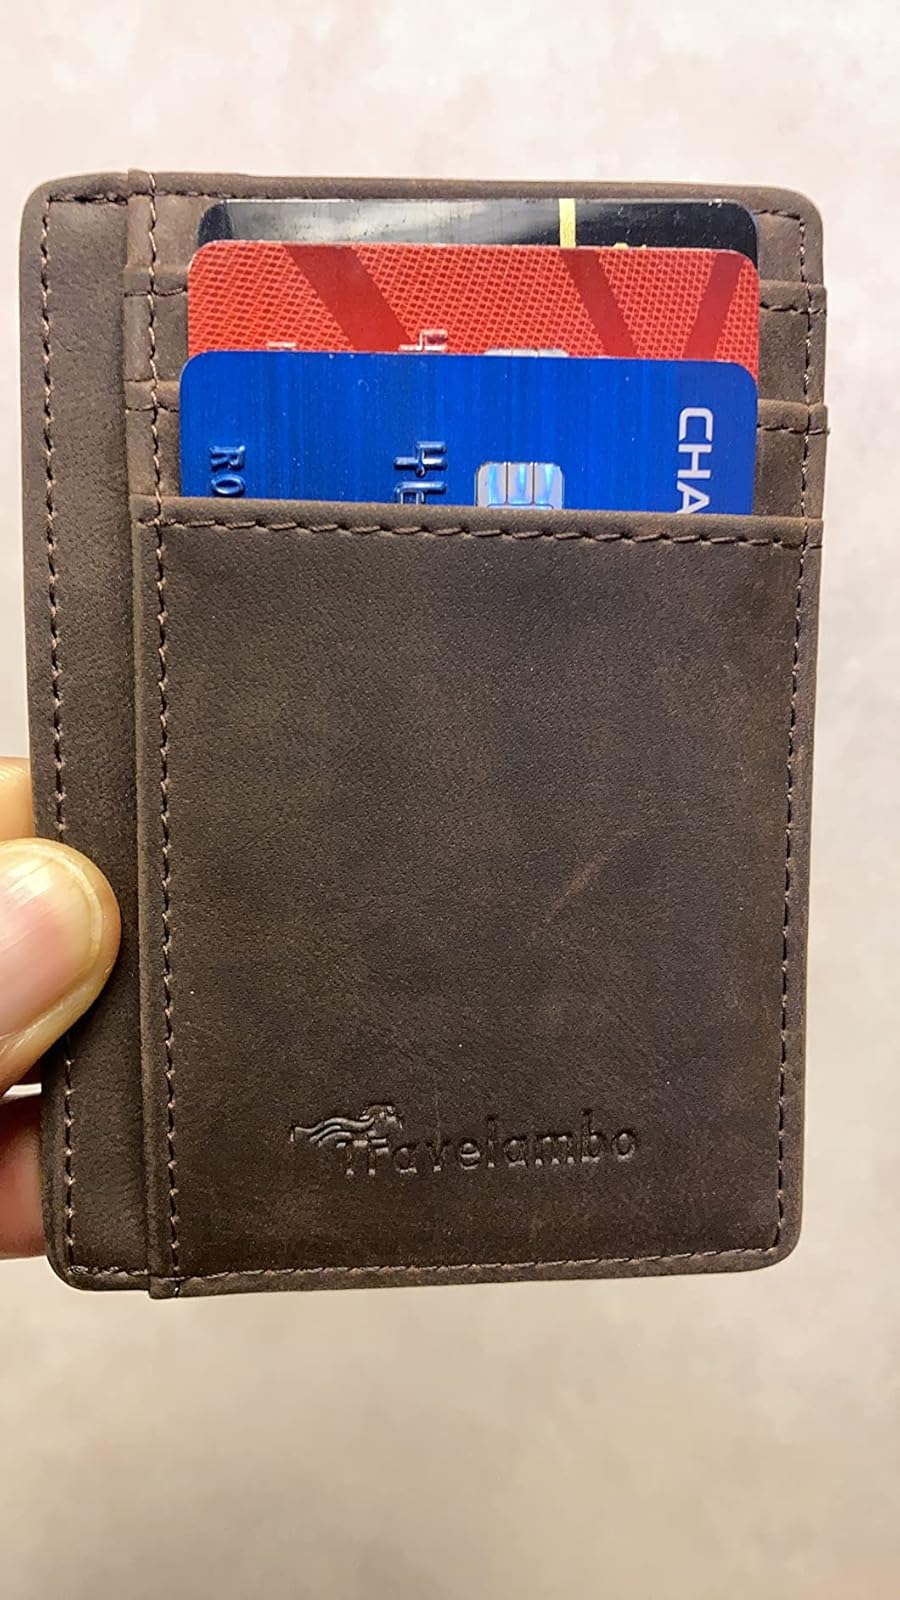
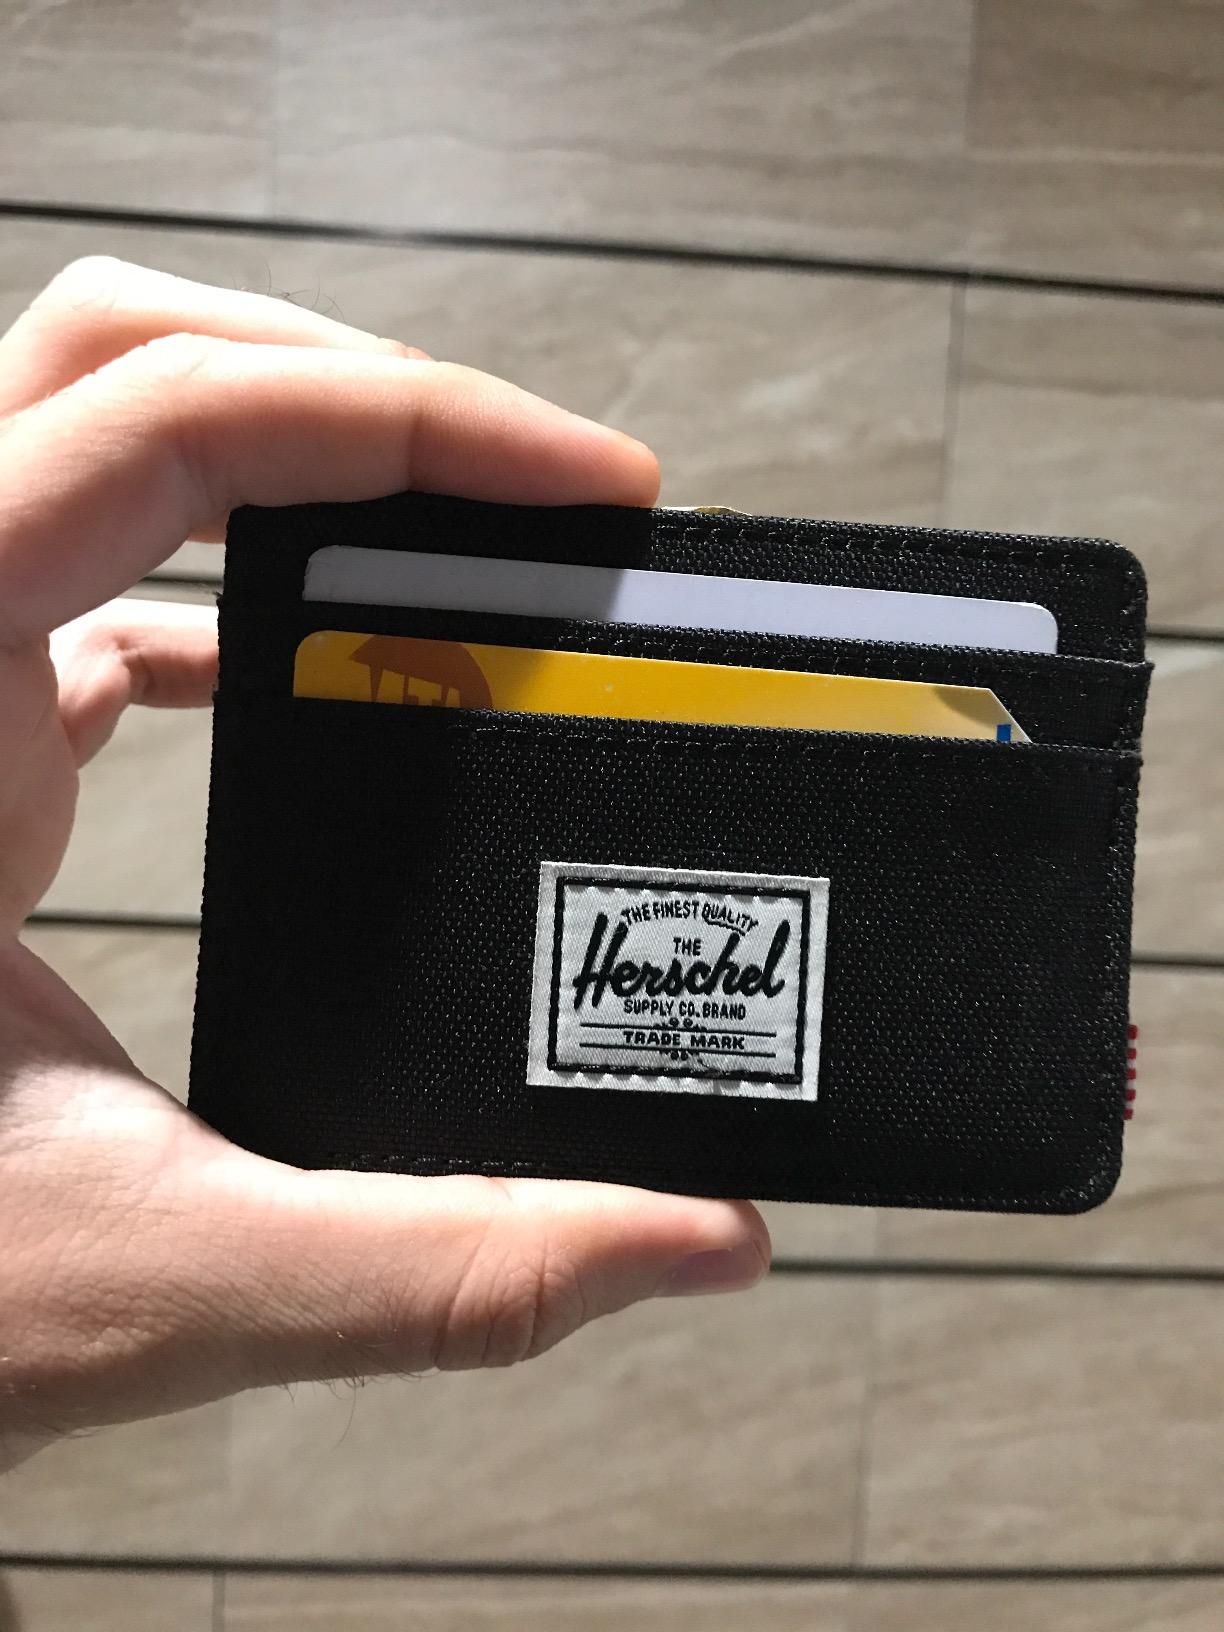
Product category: accessories_wallet
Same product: no